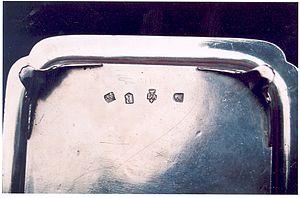
Paul de Lamerie est un orfèvre londonien du XVIIIᵉ siècle. Le Victoria and Albert Museum le décrit comme « le plus grand orfèvre travaillant en Angleterre au XVIIIᵉ siècle ». Son style très élaboré en fit une célébrité à son époque, et une référence sur le marché de l'art depuis. Bien que la seule présence de son poinçon augmente la valeur d'une pièce d'argenterie, sa production a été importante et toutes ses pièces ne sont pas exceptionnelles. Du fait du nombre élevé de pièces marquée de son poinçon, il est presque certain que Paul de Lamerie a sous-traité des travaux à d'autres orfèvres ou qu'il a apposé sa marque sur certaines pièces d'orfèvres n'appartenant pas encore à la guilde des orfèvres ainsi qu'il était de coutume.